Mahmud I of Delhi

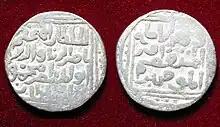
Silver tanka of Nasir ud Din Mahmud

Nasir ud din Mahmud Shah (1229/1230 – 19 November 1266, reigned: 1246–1265) also known as Mahmud I, was the eighth Sultan of Delhi. The Tabaqat-i Nasiri, written by the court historian Minhaj-i-Siraj, is dedicated to him. His father-in-law Ghiyas ud din Balban handled the state affairs during his reign.